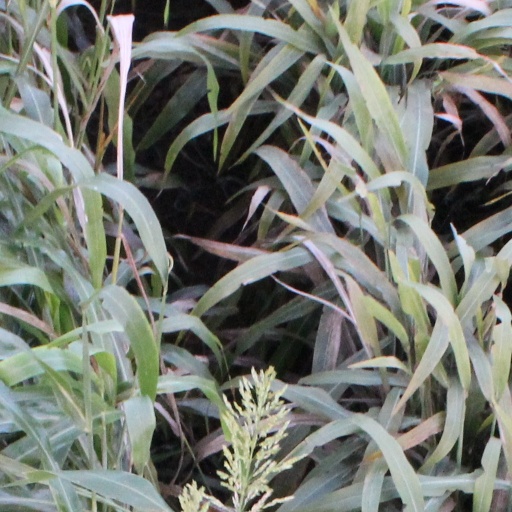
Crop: sorghum